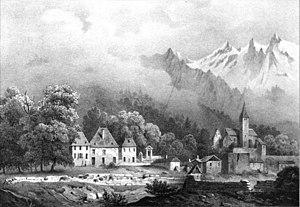
Album du Dauphiné - tome IV, litographie de Valbonnais (Isère)
Valbonnais est une commune française située dans le département de l'Isère, en région Auvergne-Rhône-Alpes.